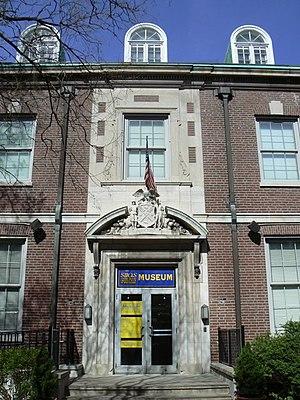
L'institut des arts et des sciences de Staten Island est un musée et un institut à vocation éducative situé dans l'arrondissement de Staten Island à New York.